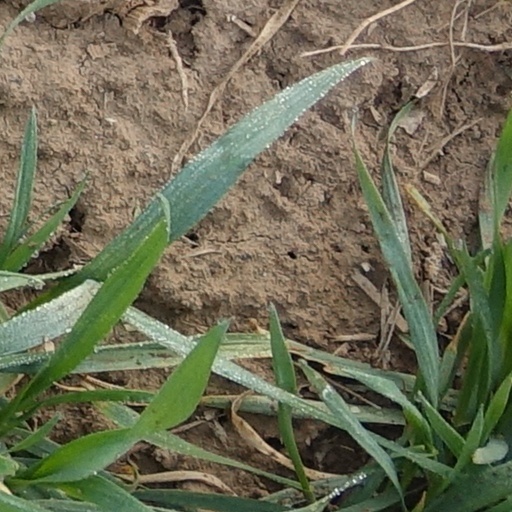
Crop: wheat